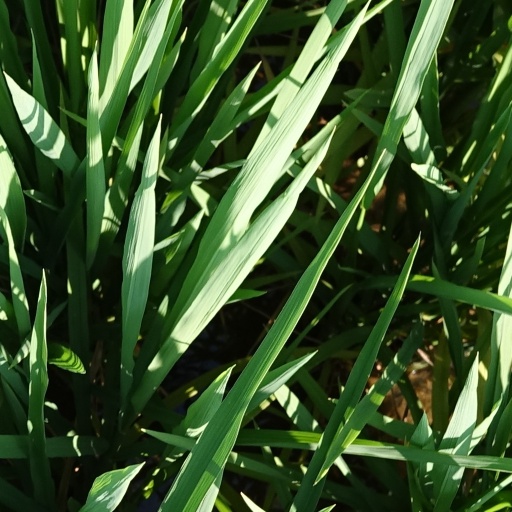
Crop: rice